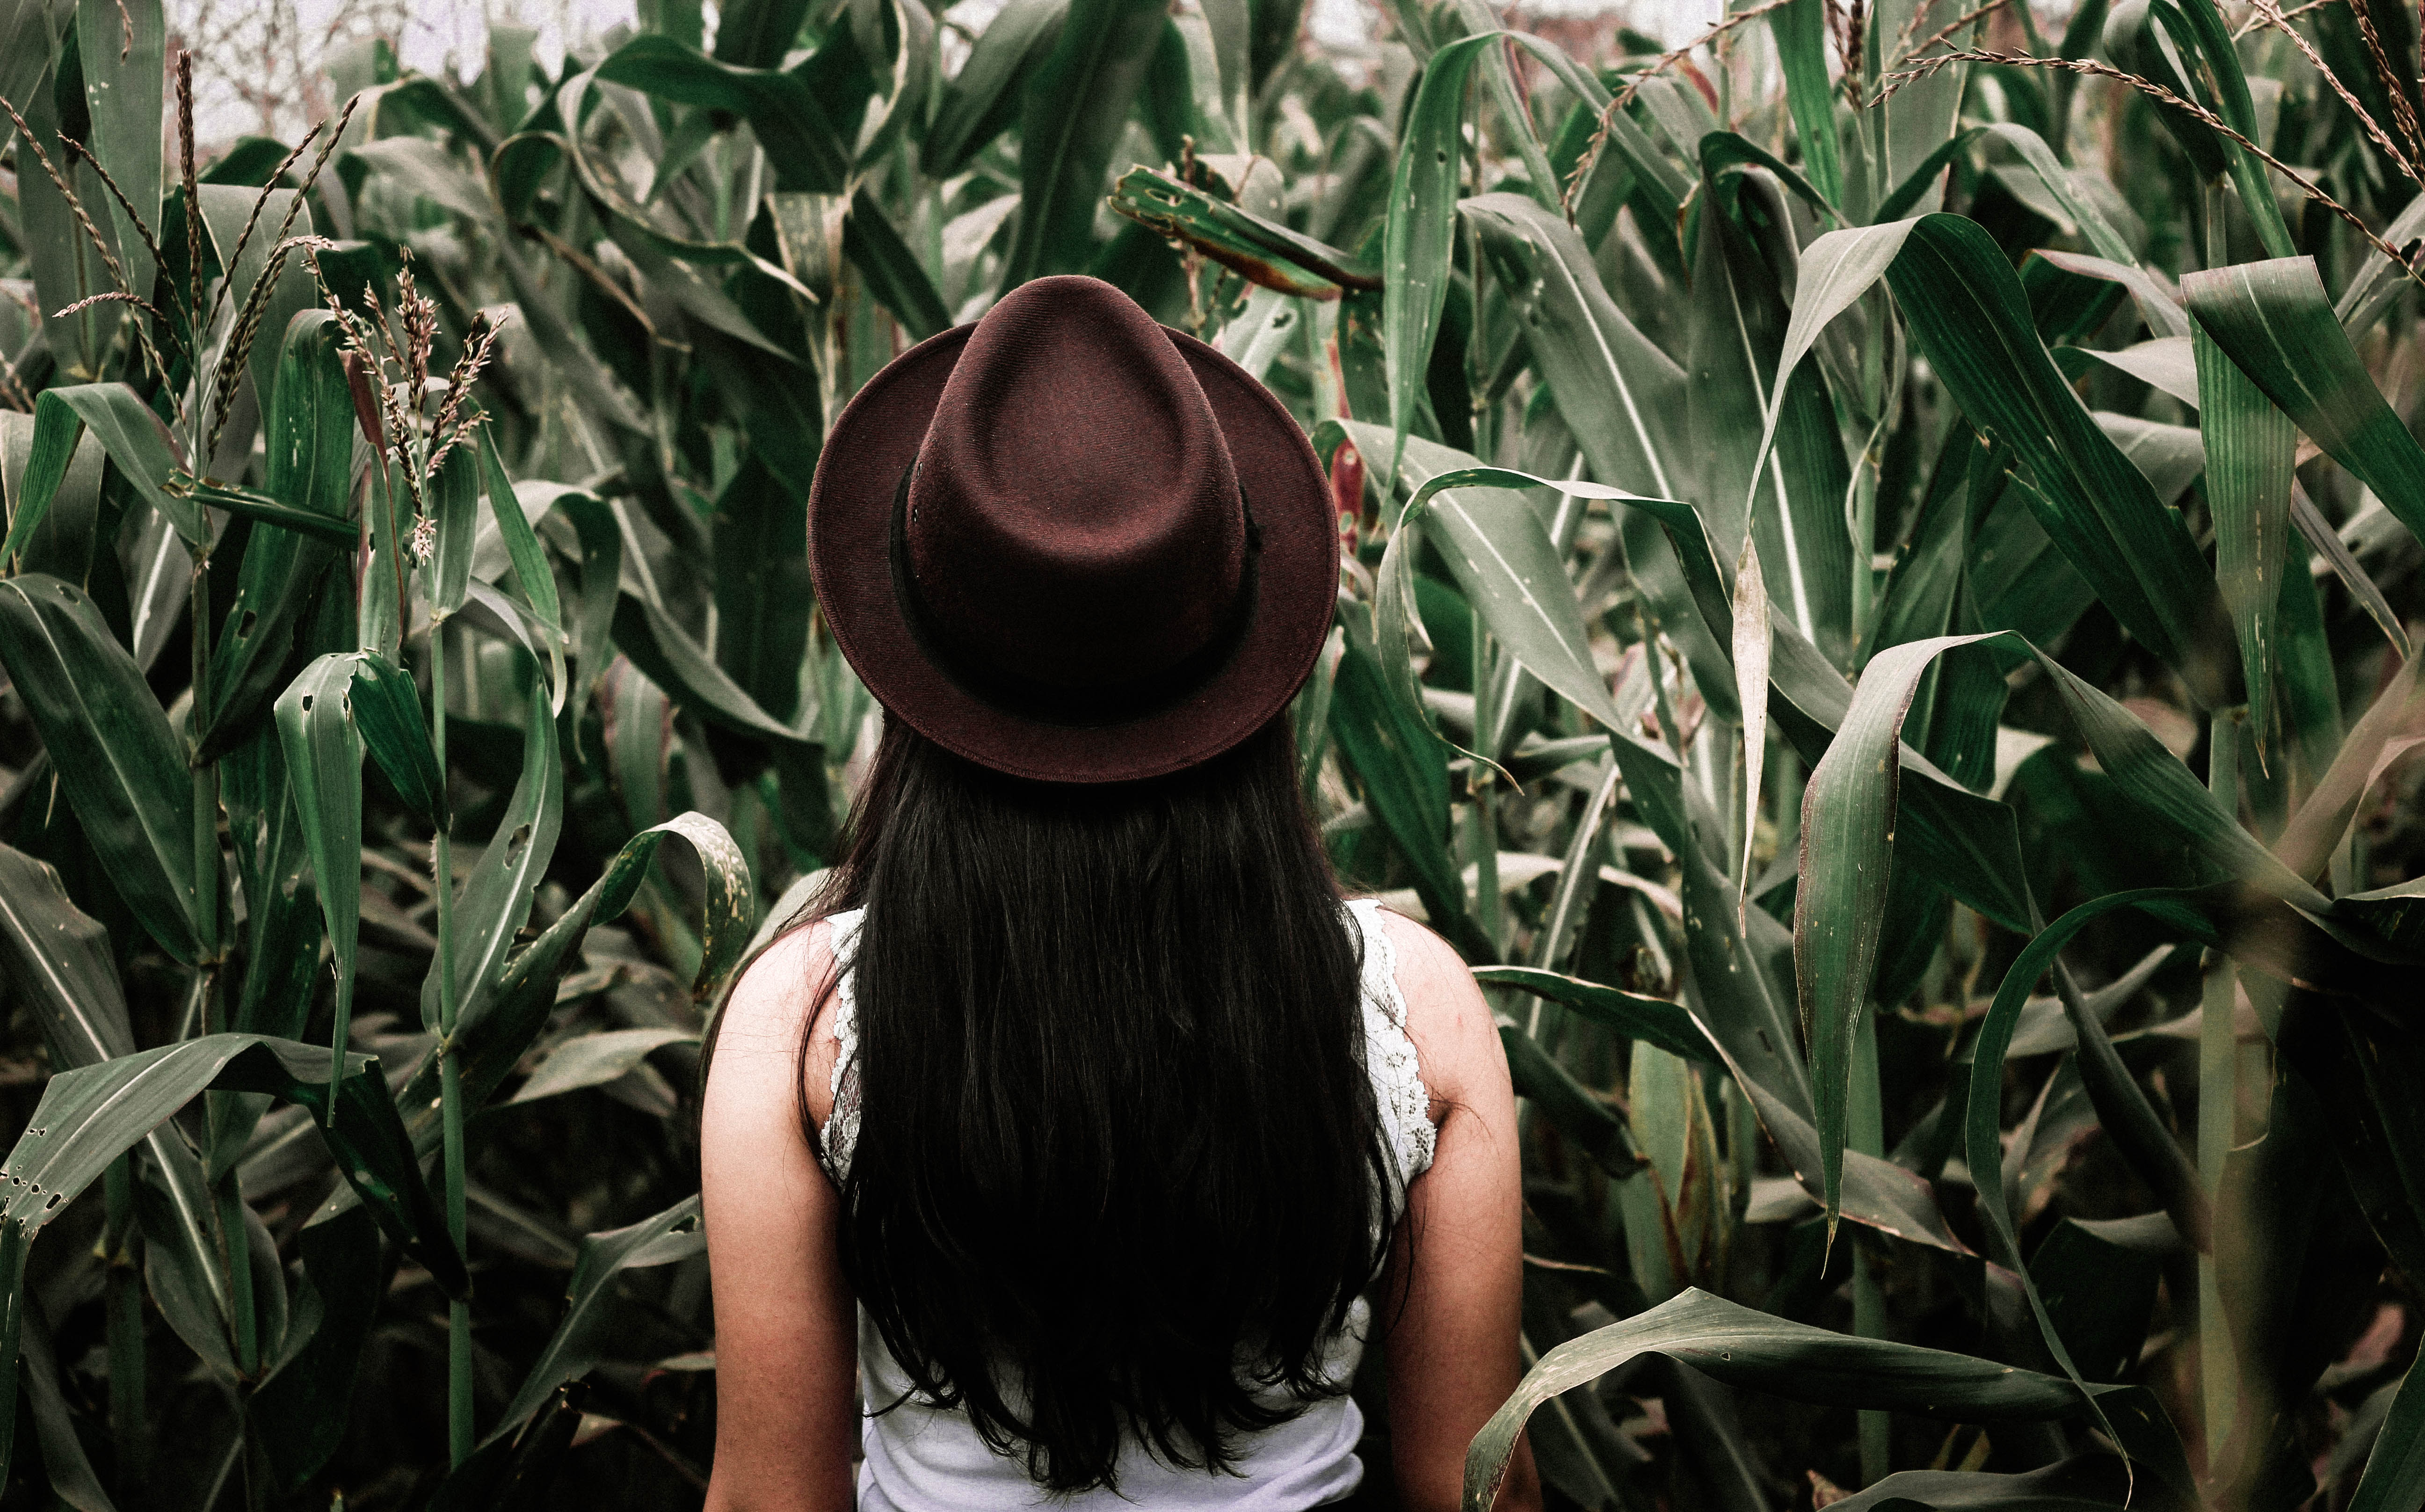
nature, grass, person, plant, woman, field, leaf, flower, spring, green, jungle, crop, hat, botany, agriculture, flora